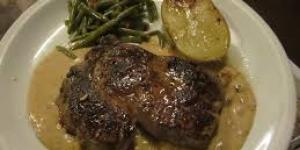
entrecot a la crema